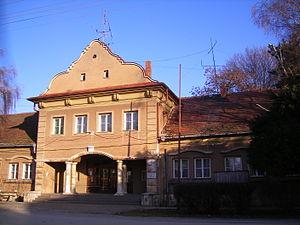
Dedina Mládeže est un village de Slovaquie situé dans la région de Nitra.